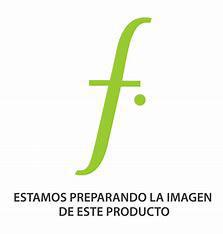
Brand: Adidas
Model: Court Tourino